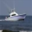
Label: ship